Miniature faking

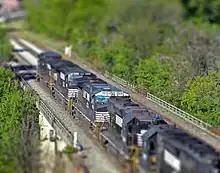
A digitally blurred image of a Norfolk Southern freight train

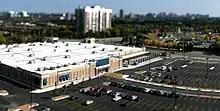
Miniature simulation taken at a low angle to the ground

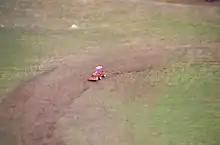
Miniature faking of an agricultural vehicle in Austria

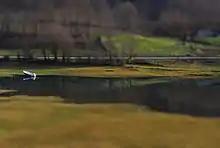
Miniature faking of Lake Plastiras' northernmost shore

A miniature can also be simulated digitally, using an image editor to blur the top and bottom of the photograph, so that only the subject is sharp. With basic techniques, e.g., a tool such as Adobe Photoshop's Lens Blur filter, using sharpness gradients extending from the middle of the image to the top and bottom, the effect is quite similar to that obtained using lens tilt.